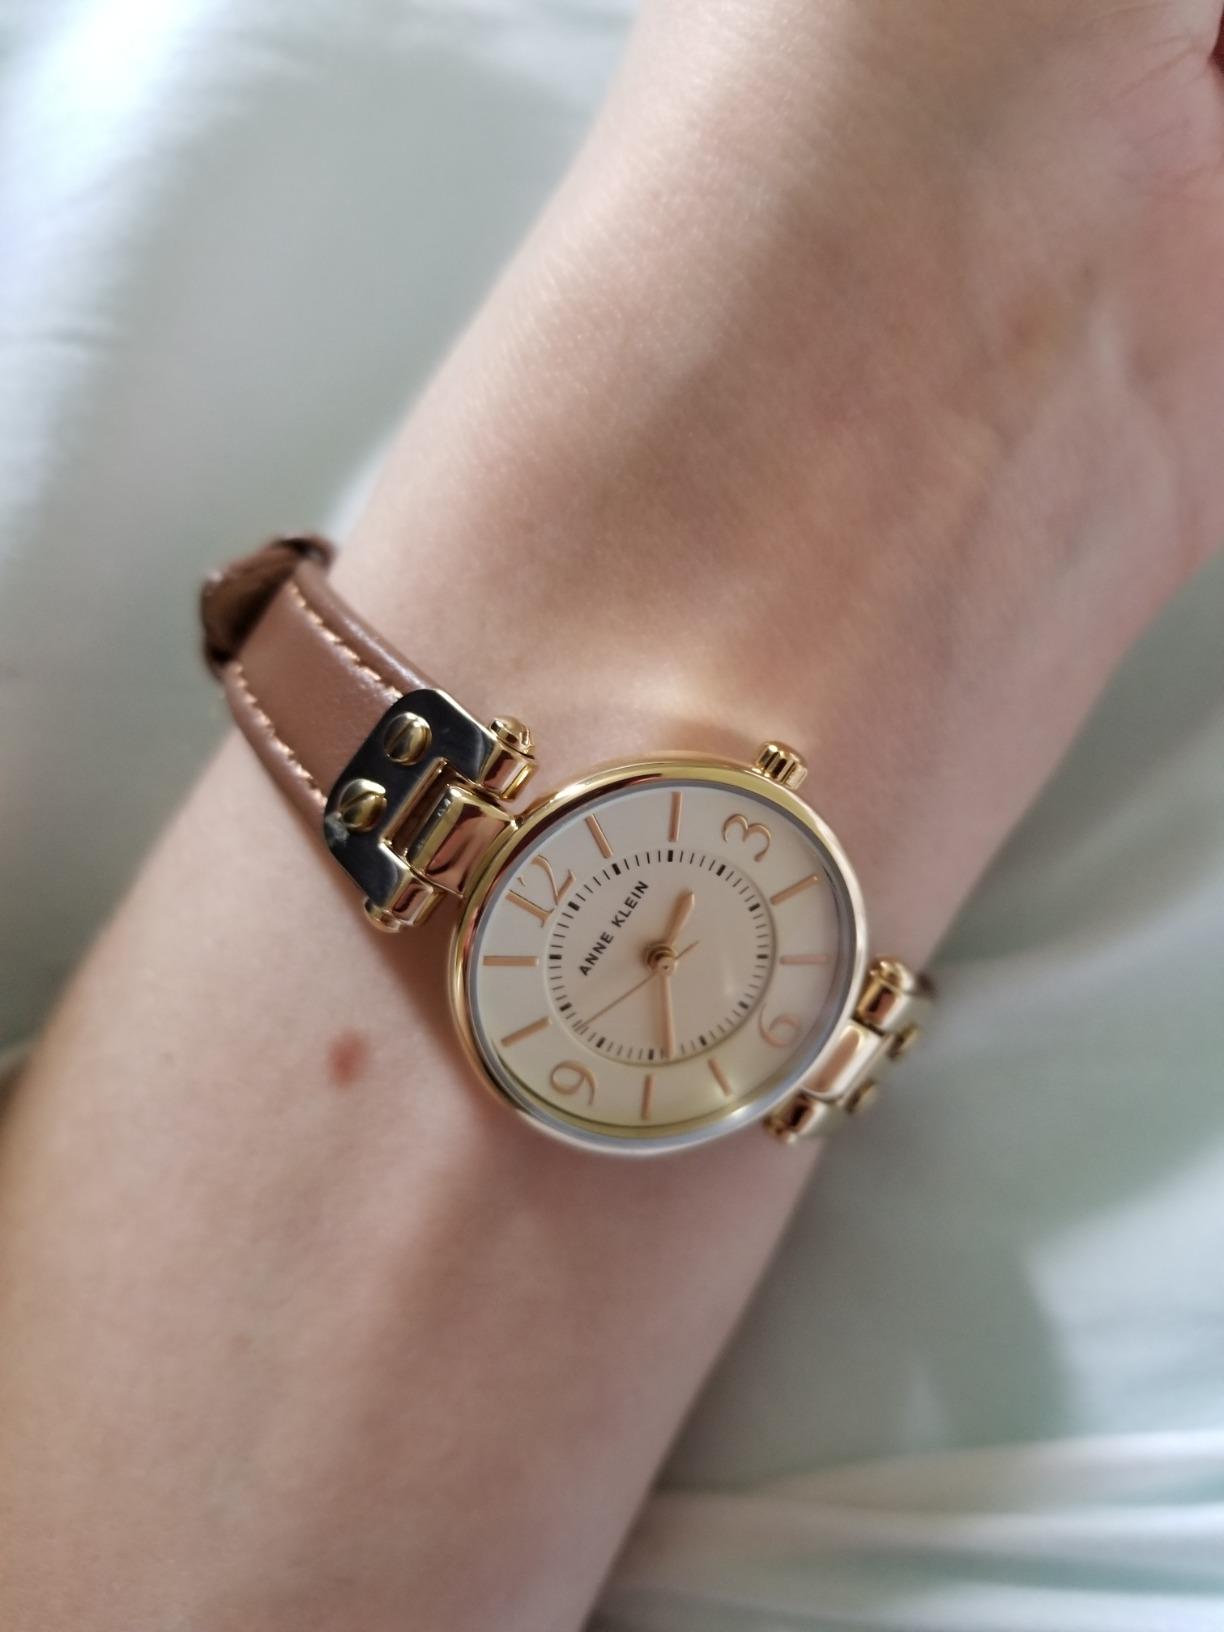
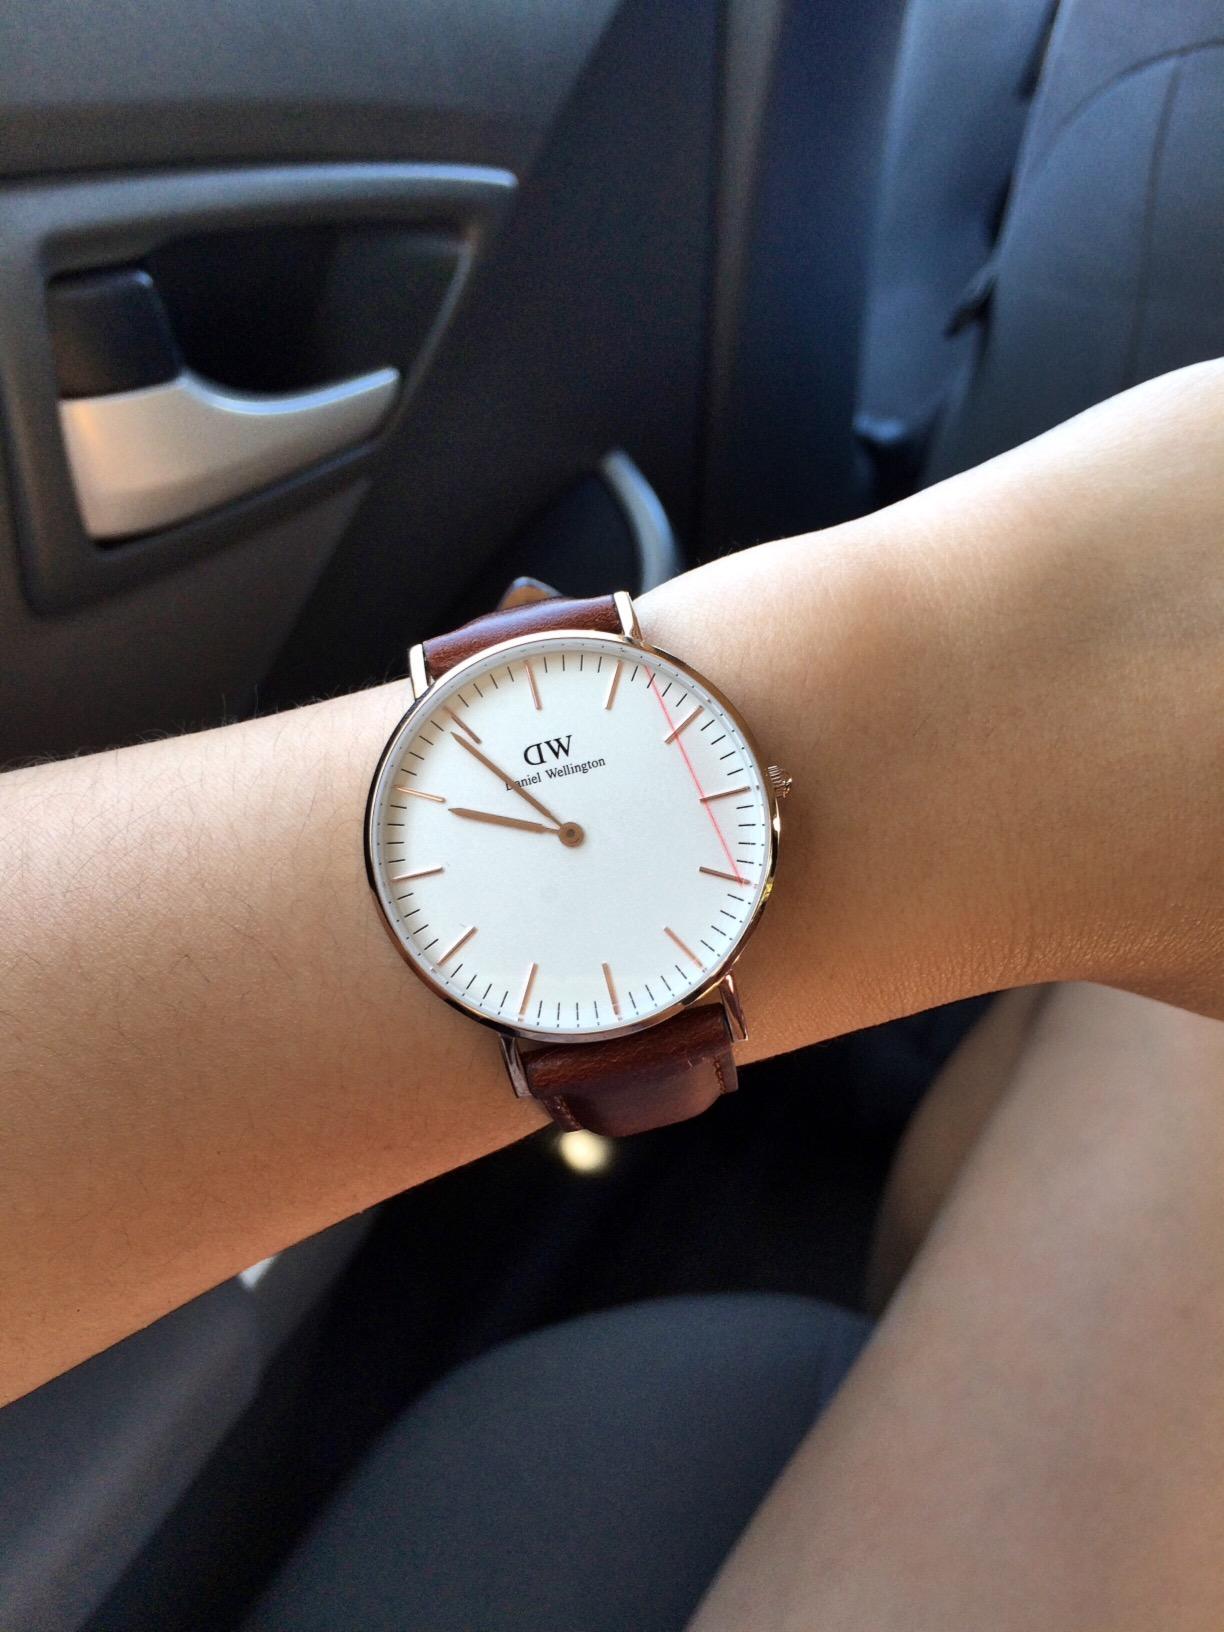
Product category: accessories_watch
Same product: no